Antwerp Central (film)

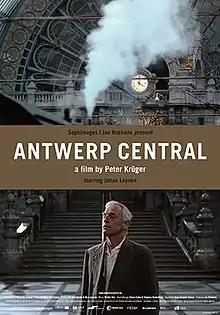
Film poster

Antwerp Central is a Belgian feature film, which was screened at several film festivals in 2011 and received its world premiere in Montreal at the International Festival of Films on Art, where it won the 29th, FIFA Montréal, Winner Grand Prix. The film is written and directed by Peter Krüger.